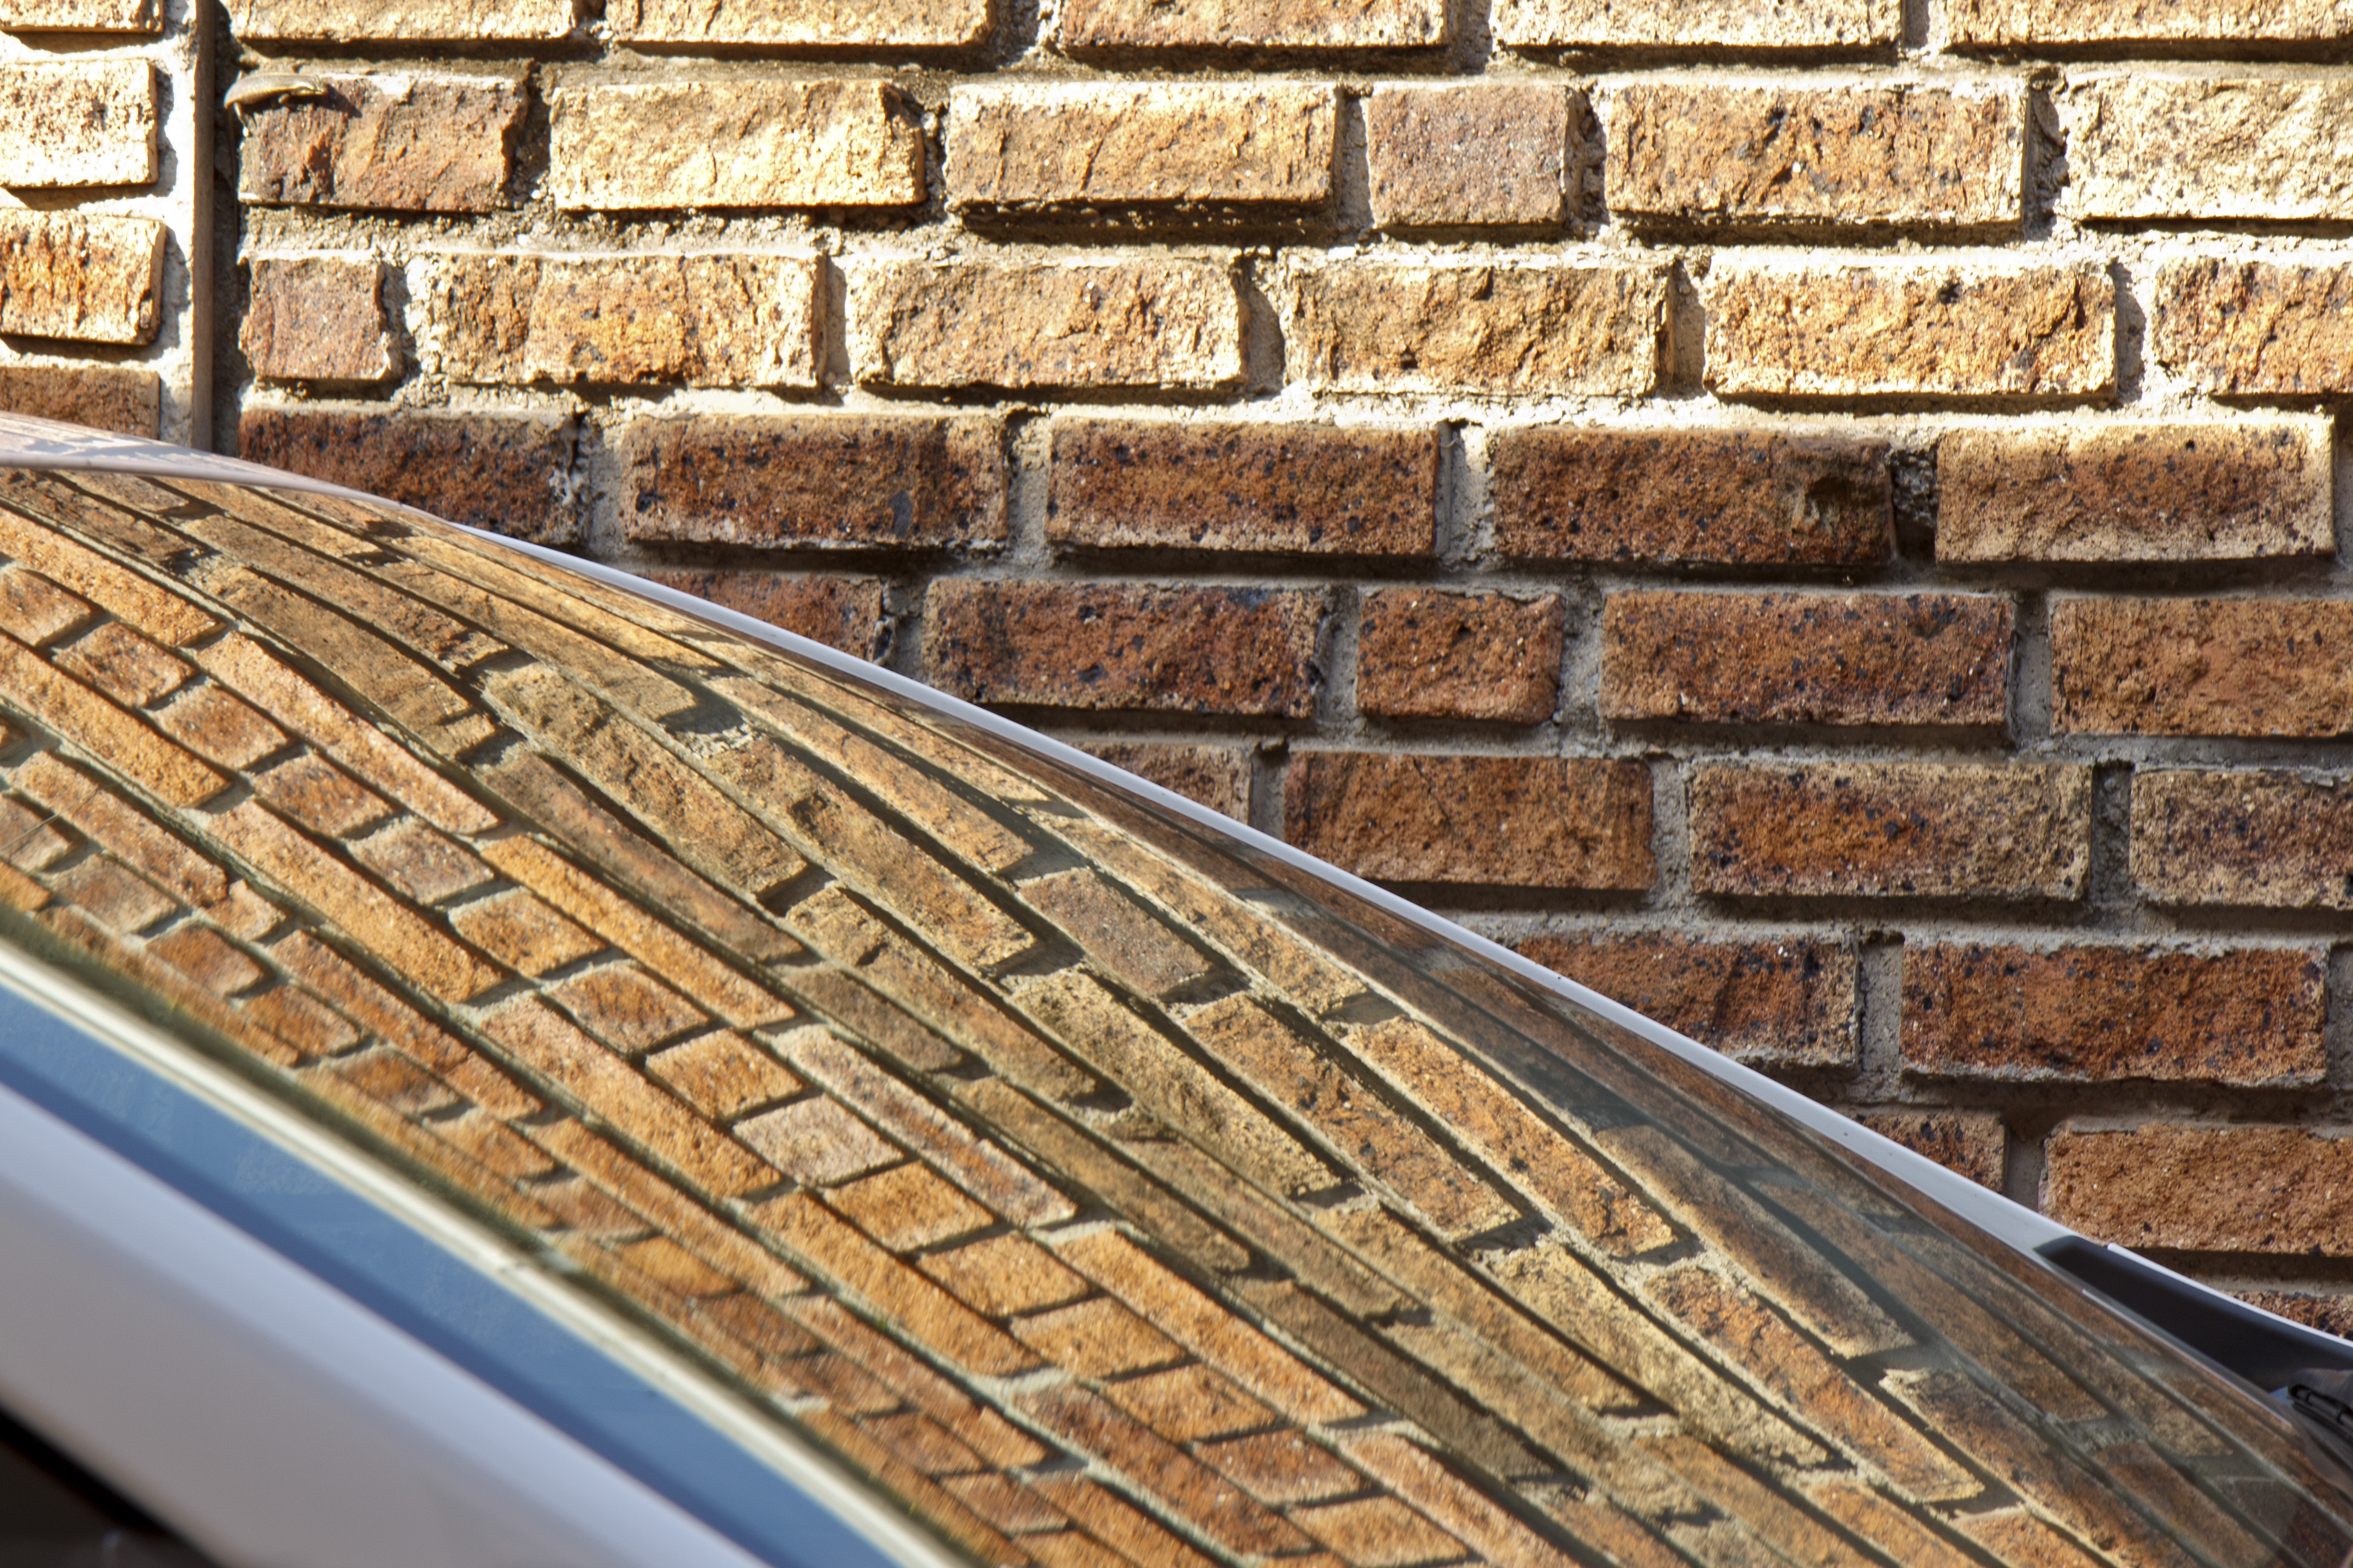
abstract, wood, floor, window, glass, roof, wall, reflection, stone wall, brick, material, shiny, brickwork, flooring, outdoor structure